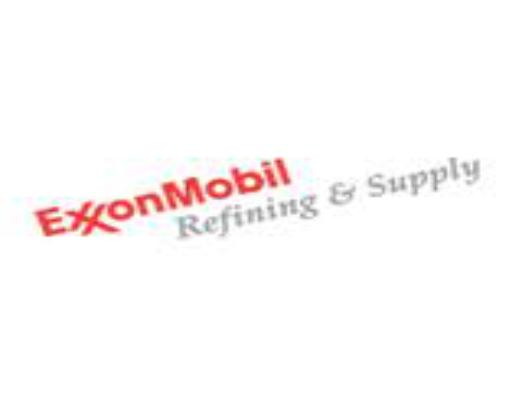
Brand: ExxonMobil
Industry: Transportation